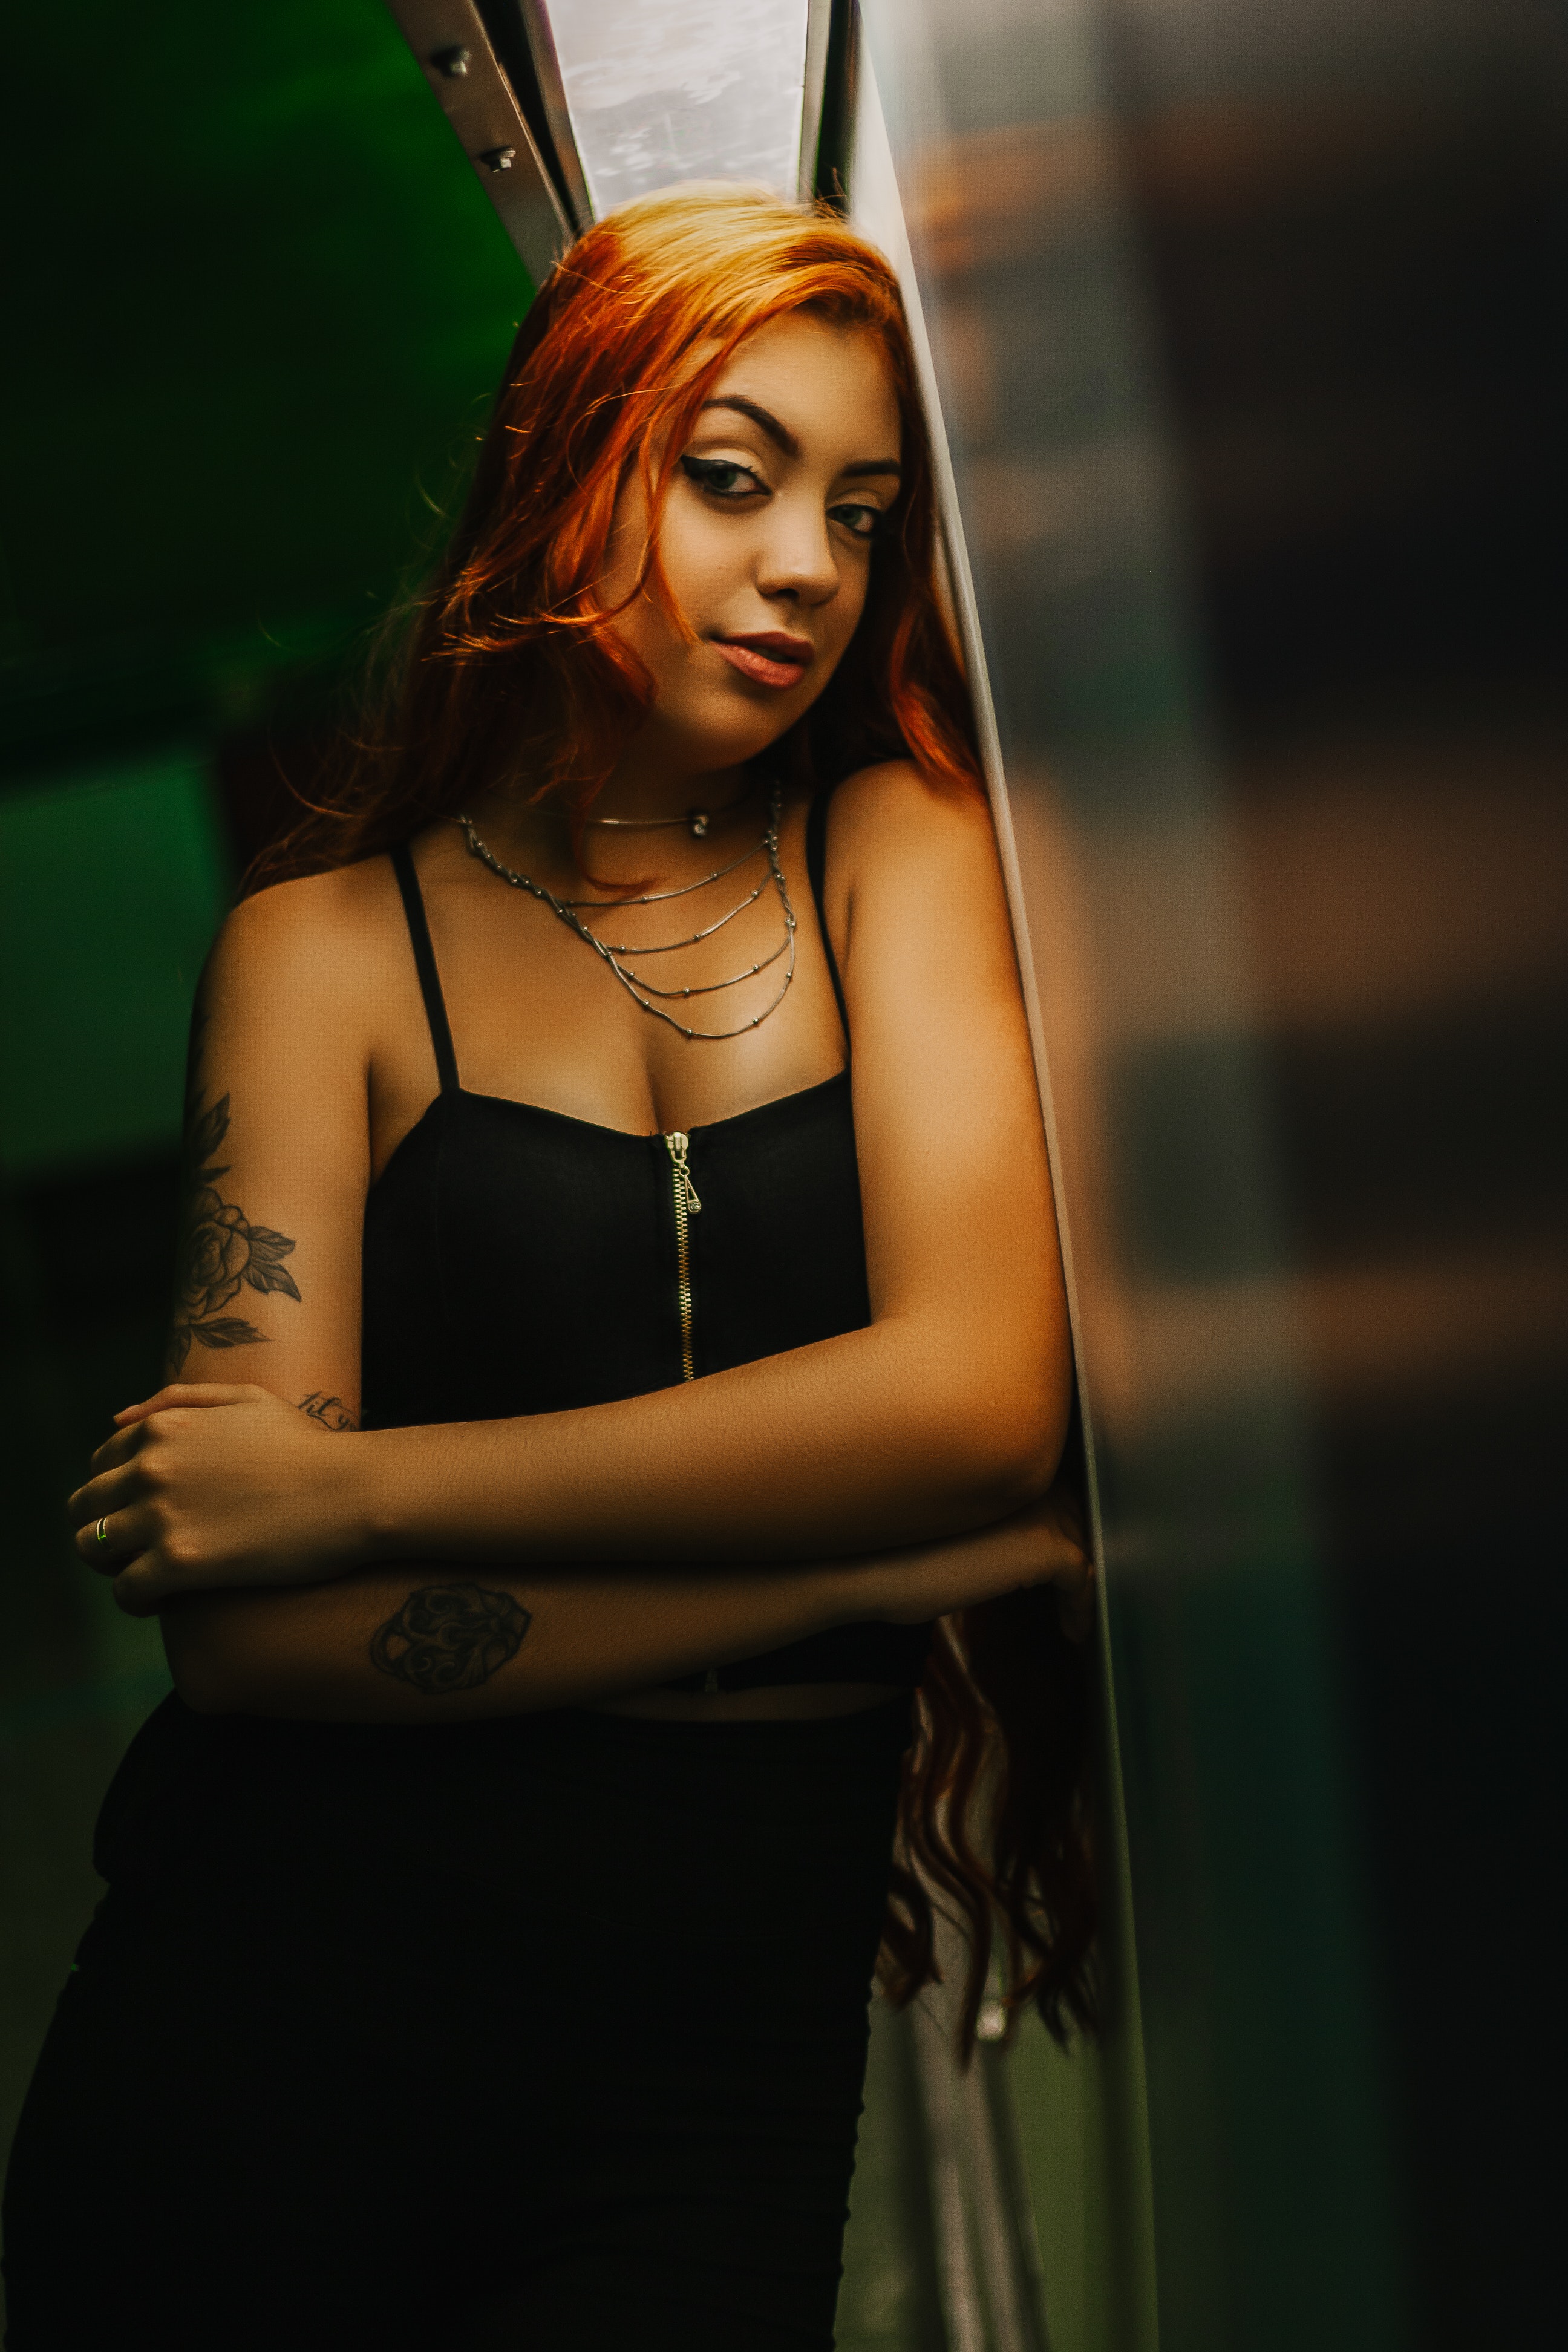
red, beauty, yellow, fashion, model, blond, red hair, photo shoot, shoulder, long hair, photography, flash photography, dress, brown hair, performance, portrait photography